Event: Nepal Earthquake
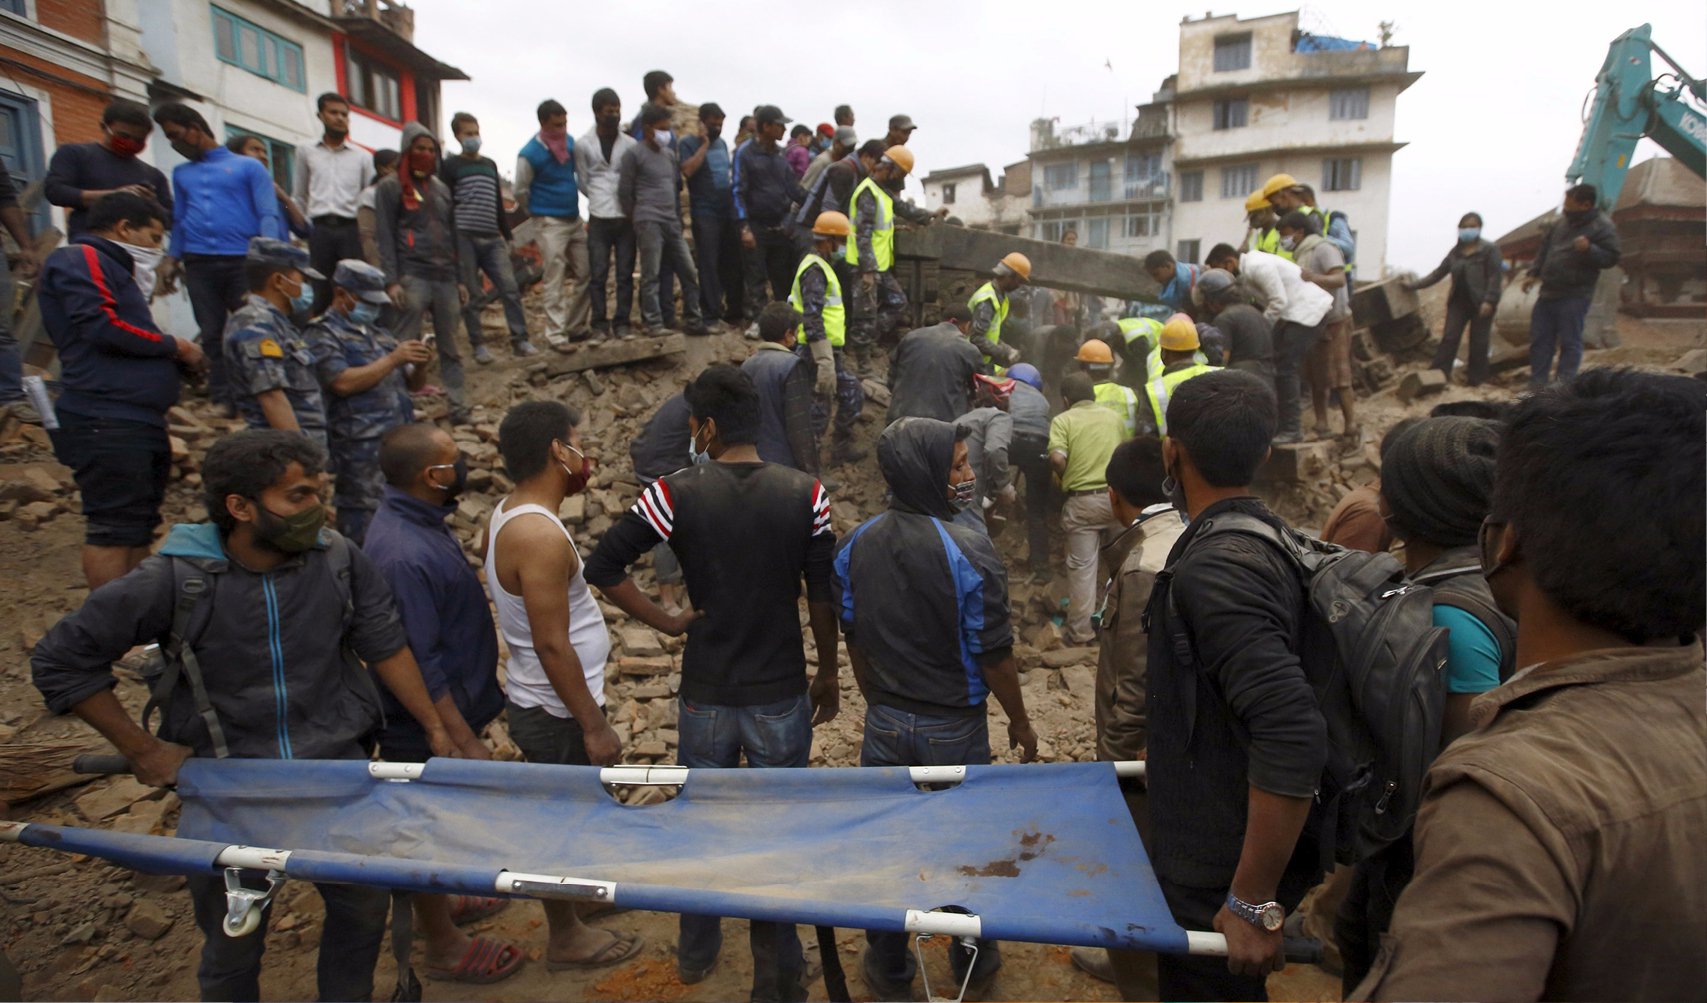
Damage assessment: damage